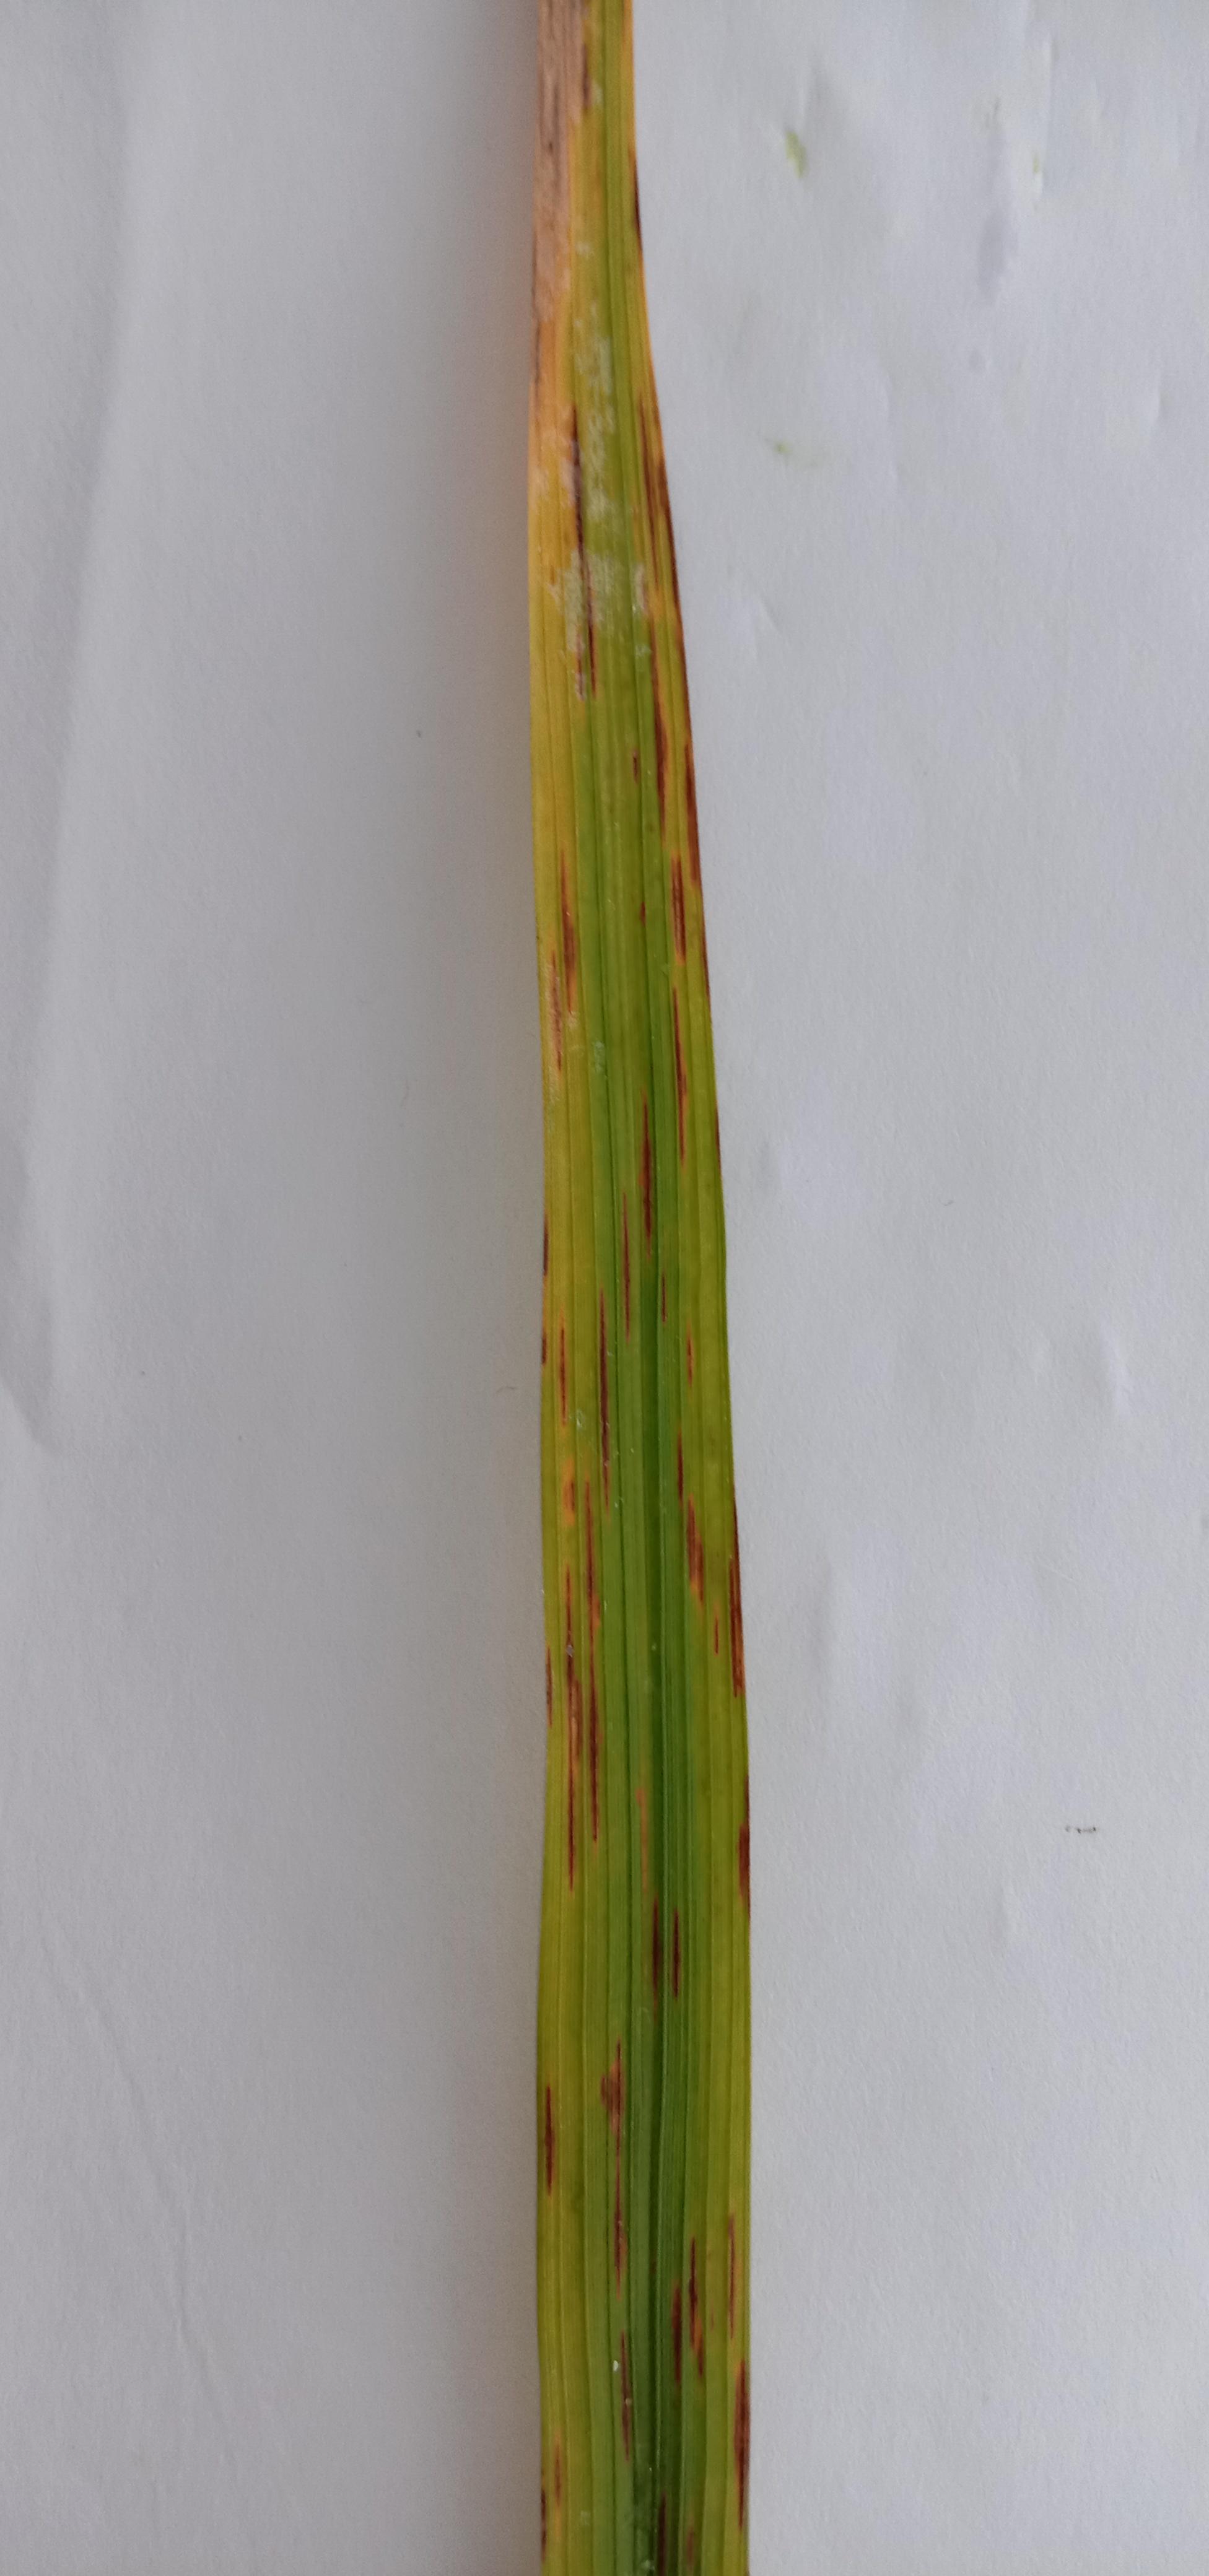
Label: Rice___Leaf_Blast